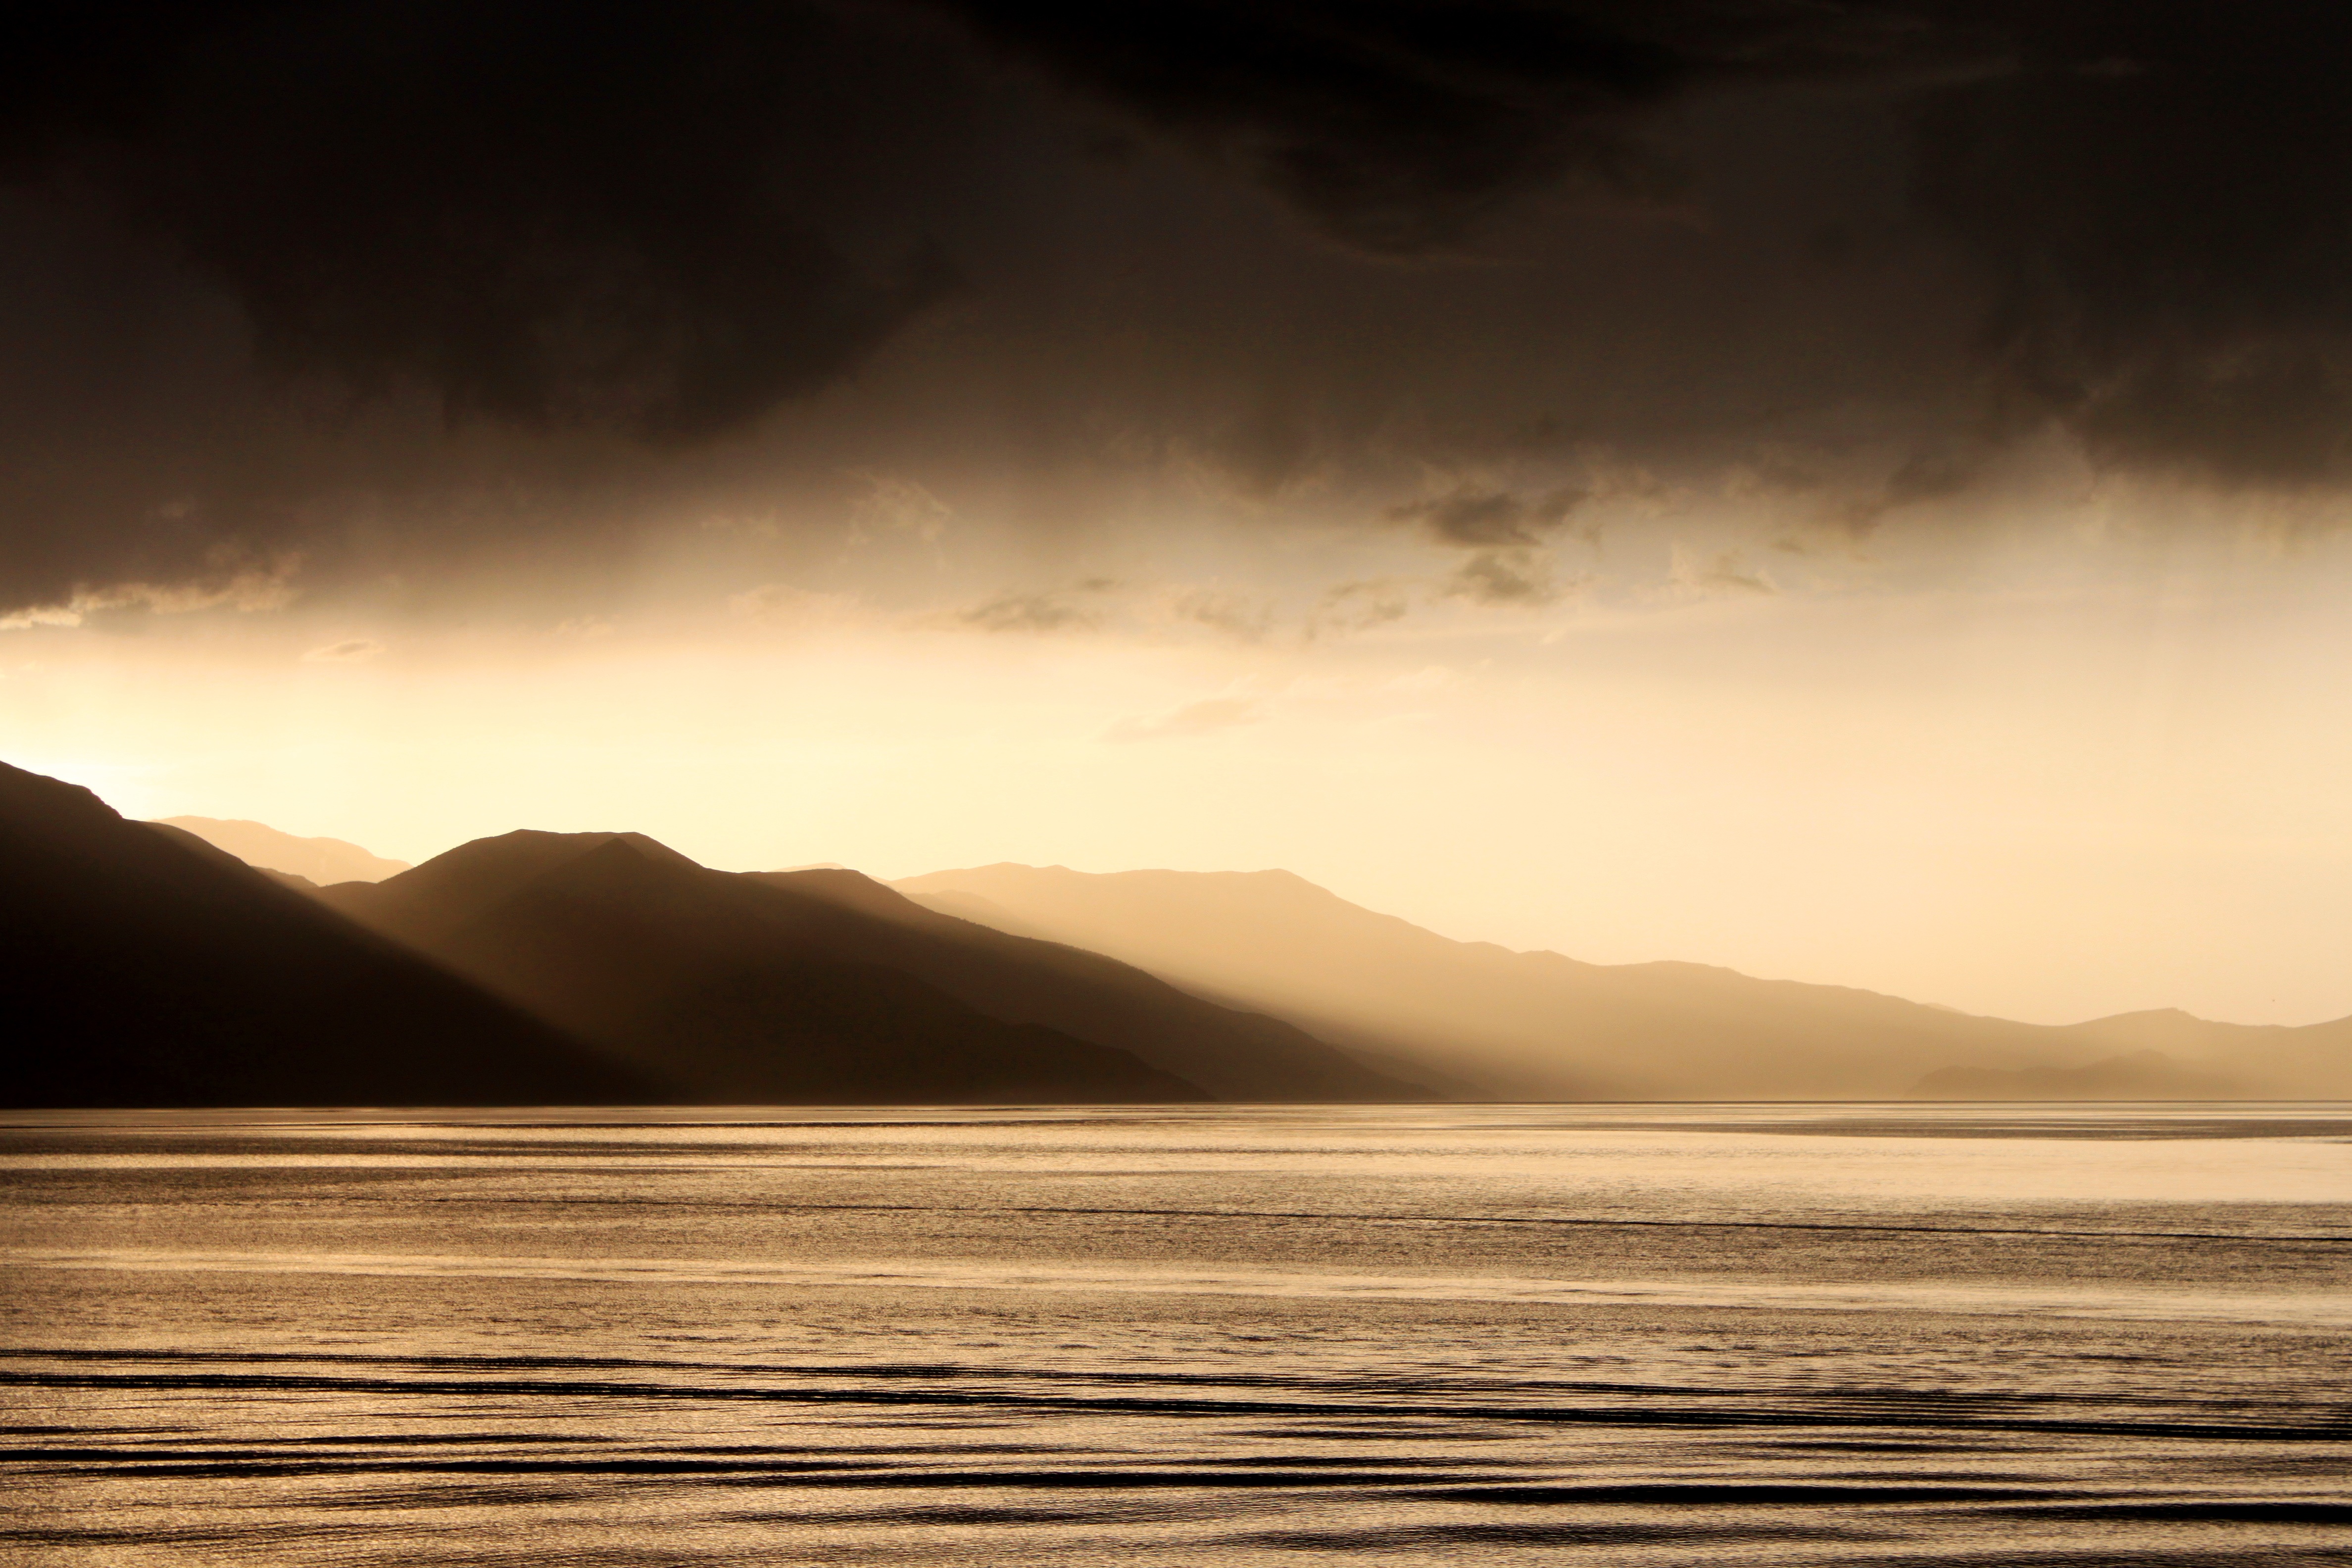
beach, landscape, sea, coast, ocean, horizon, mountain, cloud, sky, sun, sunrise, sunset, sunlight, morning, shore, wave, lake, van, dawn, atmosphere, dusk, evening, reflection, solar, body of water, mountains, loch, the setting sun, horizon line, meteorological phenomenon, atmospheric phenomenon, wind wave, lake van